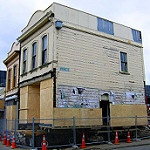
Scene: Outdoor